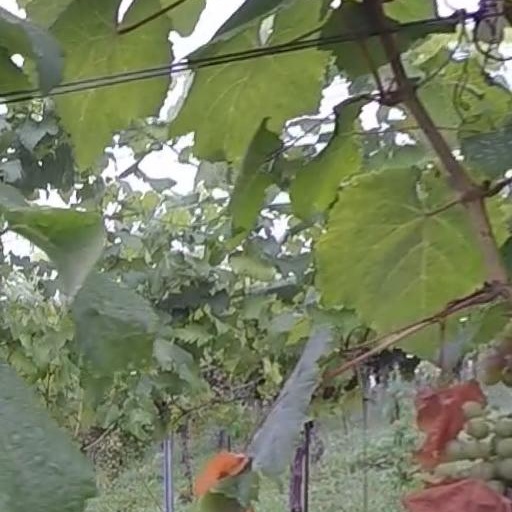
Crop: grape